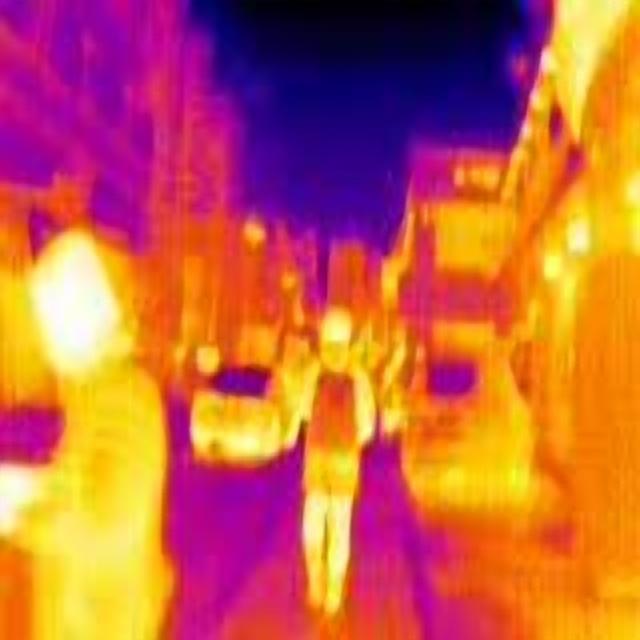
Detected objects:
label: person
label: person